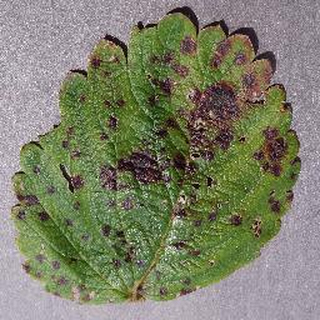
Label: strawberry_leaf_scorch